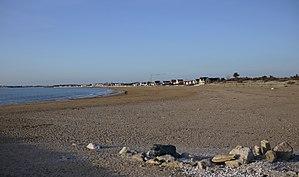
La plage de Châtelaillon un soir au début du mois d' avril. Cette plage mesure 2,5 km de long et 60 mètres de large. La plage de Châtelaillon avait peu à peu disparu sous les effets de vent et de la marée. De 1989 à 1991 elle a été ré-ensablée avec 330000 m3 de sable extraits à 25 kilomètres au large. Cette photographie a été prise depuis le port de plaisance. Châtelaillon-Plage, Charente Maritime, France.